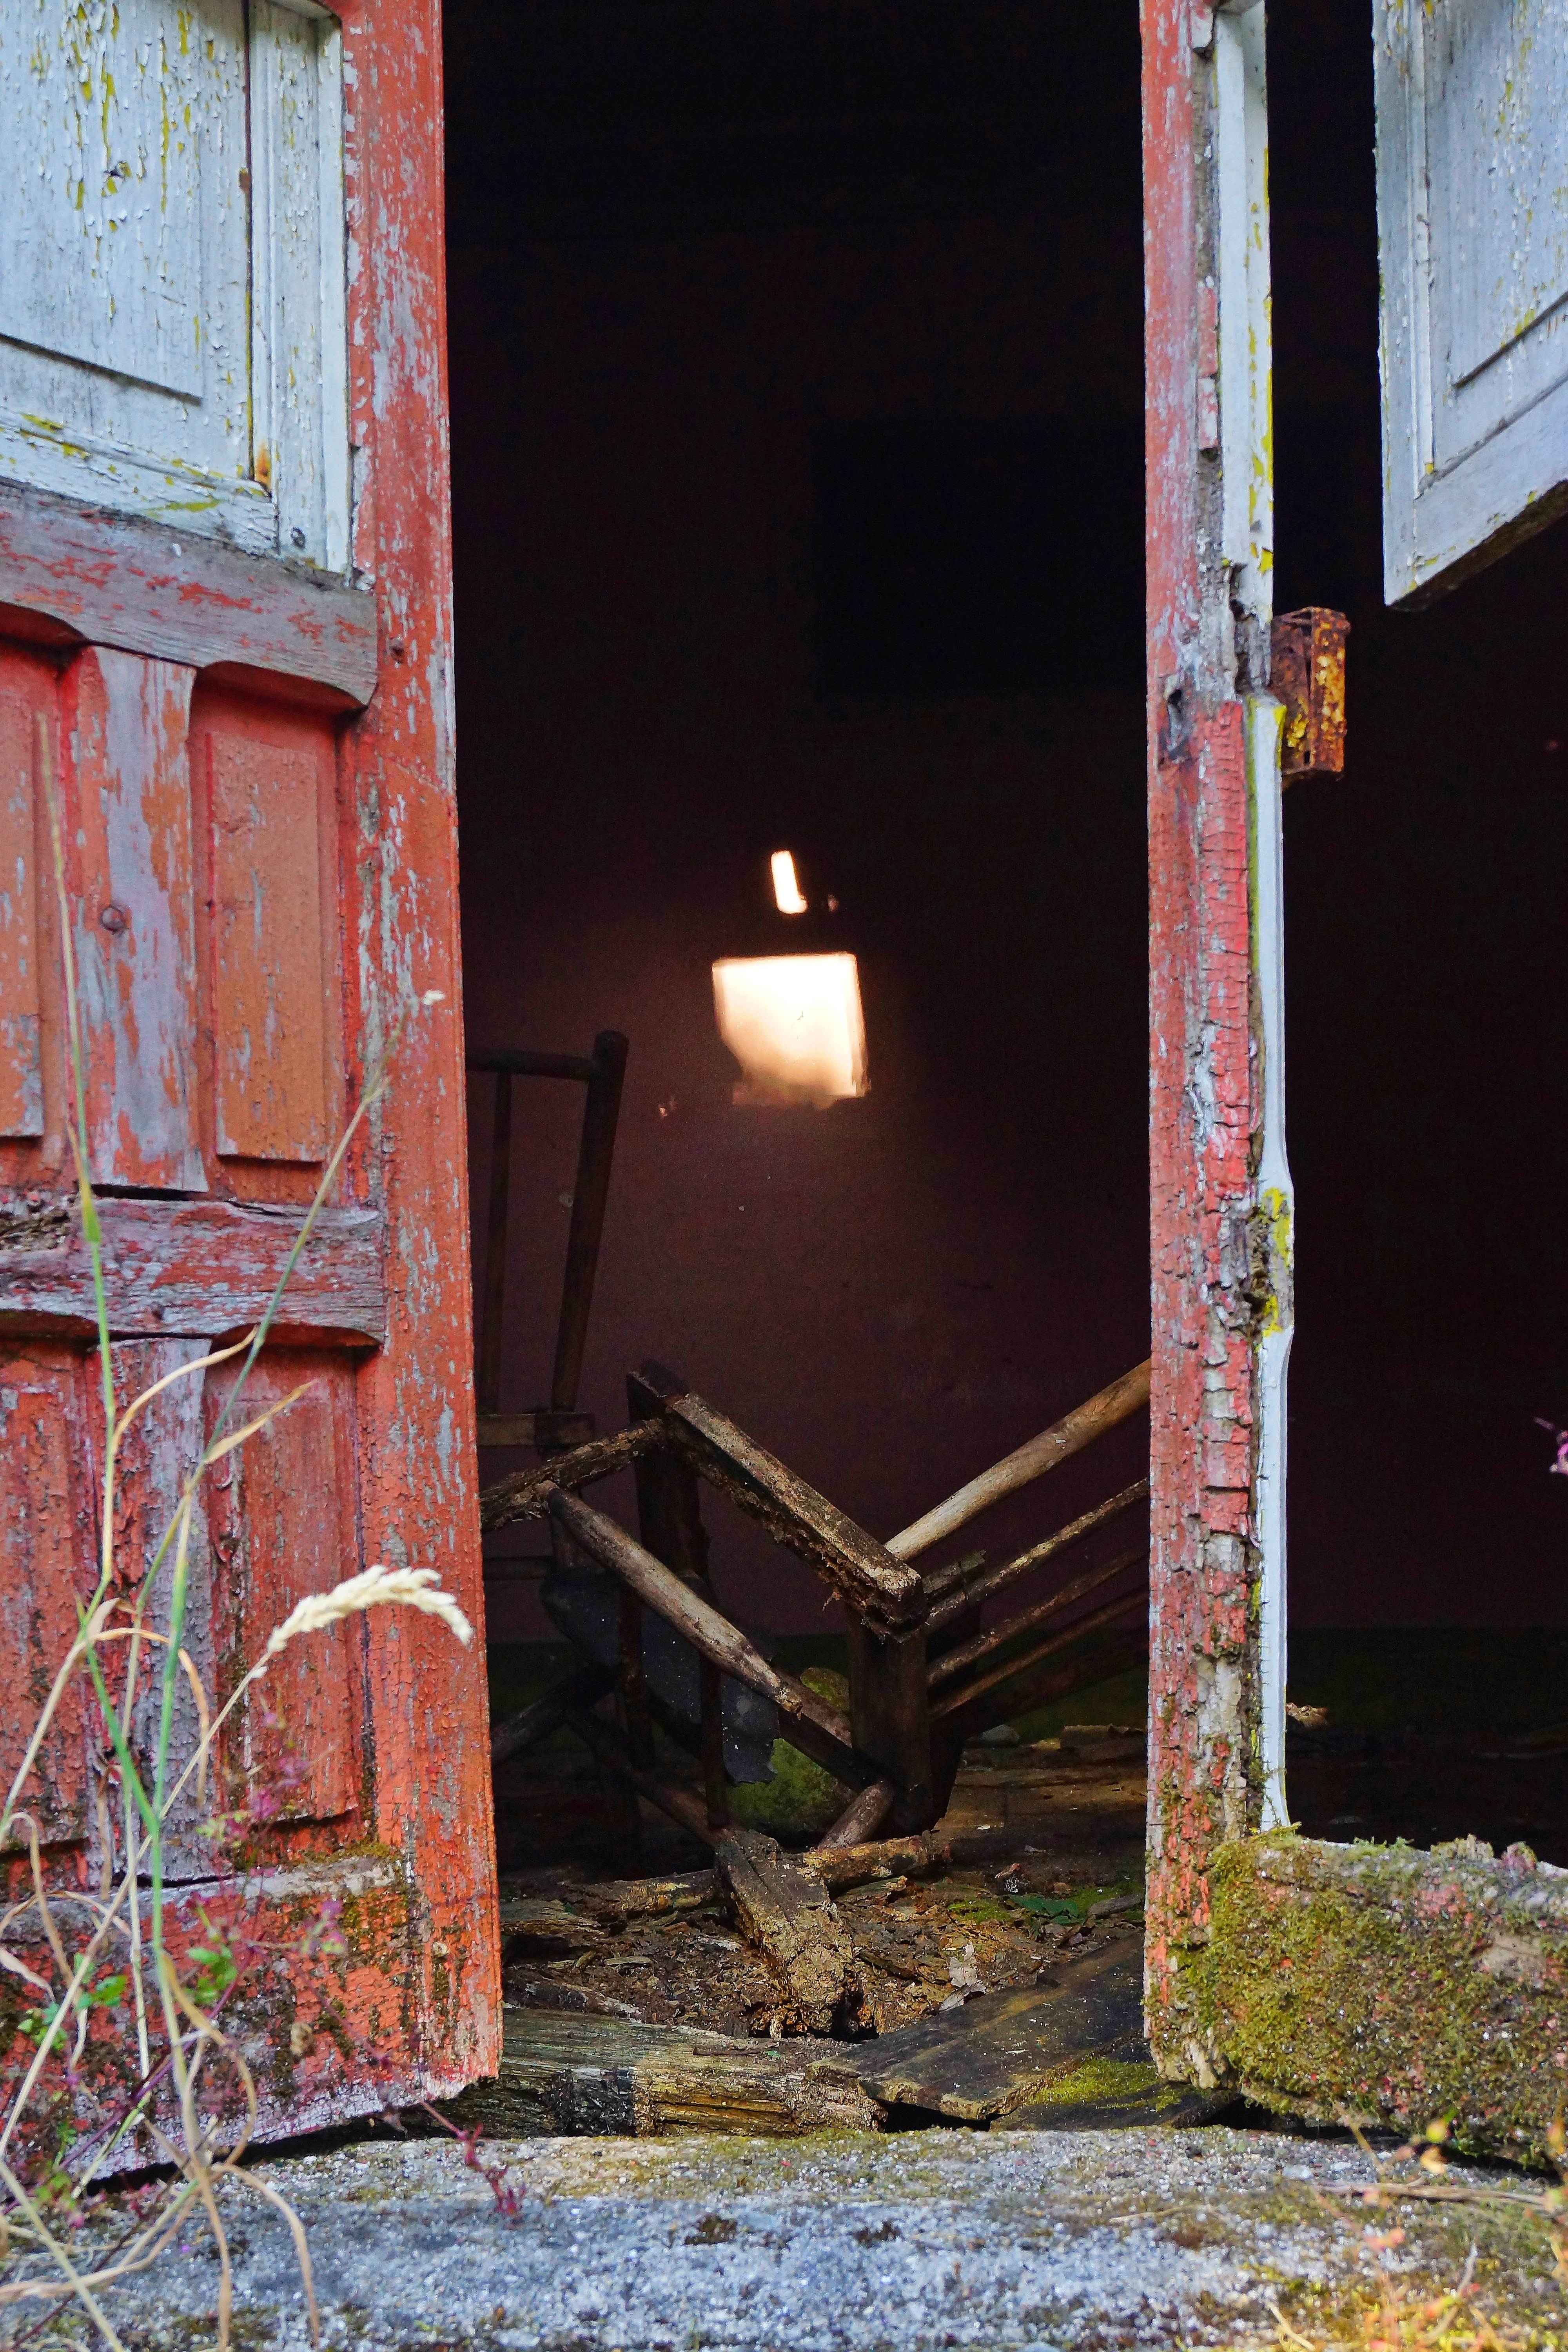
house, window, wall, color, temple, ruins, ggl1, gaby1, varios, some, sonyslta77v, urban area, ancient history